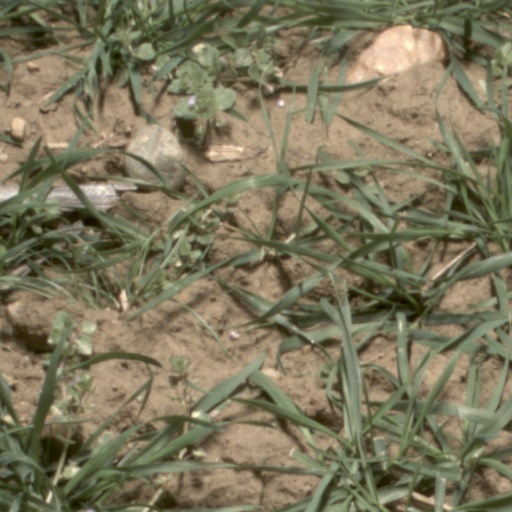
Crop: wheat